The Amazing Adventures of the Living Corpse

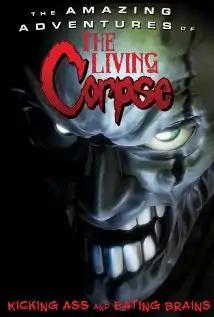

The Amazing Adventures of the Living Corpse is a 2012 American animated 3D horror film directed by Justin Paul Ritter, written by Ritter and Ryan Plato, and starring Michael Villar as an intelligent zombie who seeks to protect his son. It is based on "The Living Corpse Exhumed", a comic book by Ken Haeser and Buz Hasson.